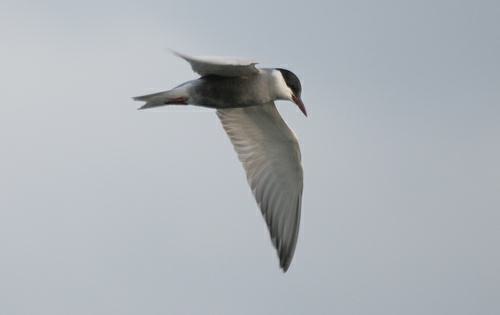
A photo of a caspian tern